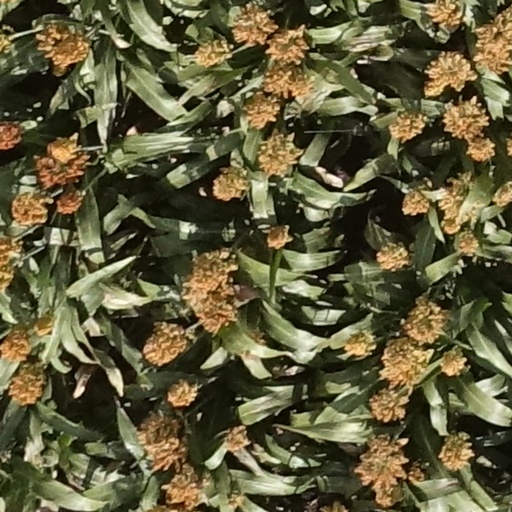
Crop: sorghum